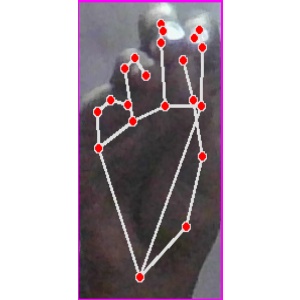
अक्षर: ङ